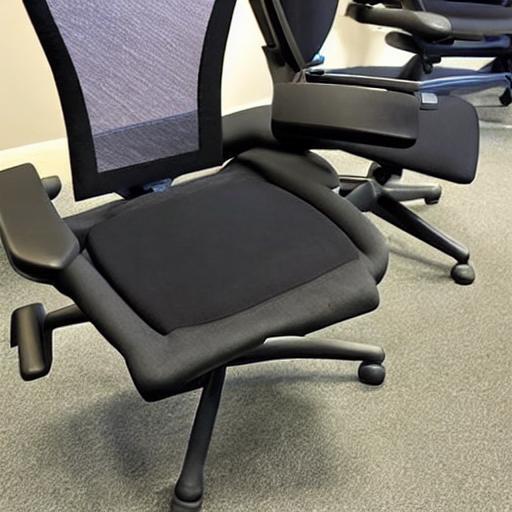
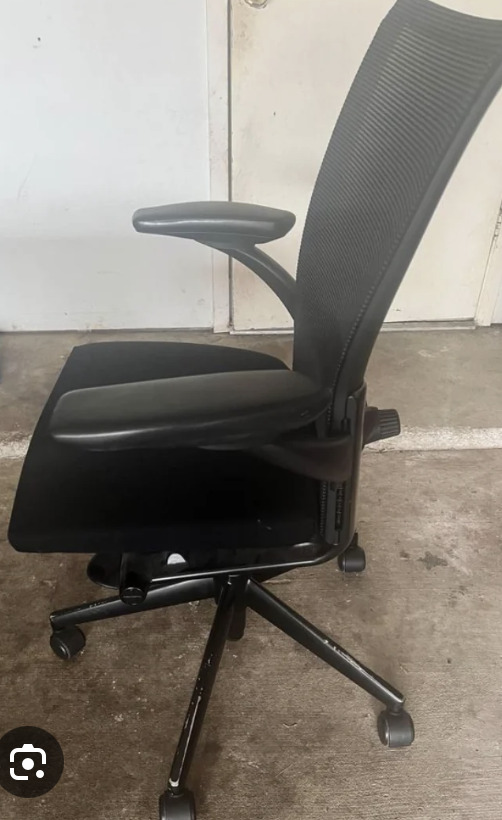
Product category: items_chair
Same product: no